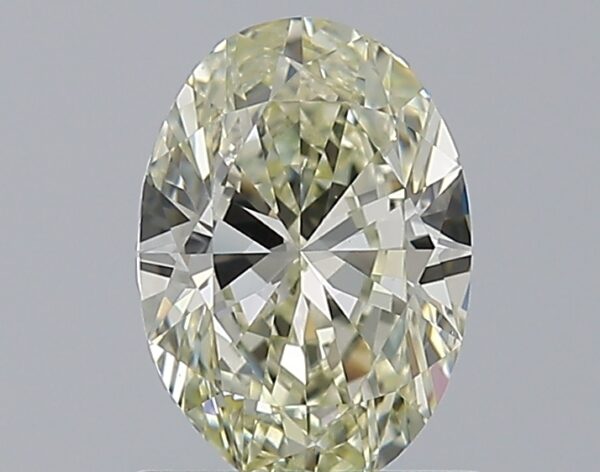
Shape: oval
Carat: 1
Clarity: VS2
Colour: N
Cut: VG
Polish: EX
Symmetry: GD
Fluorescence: F
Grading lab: GIA
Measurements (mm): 7.85 x 5.52 x 3.34